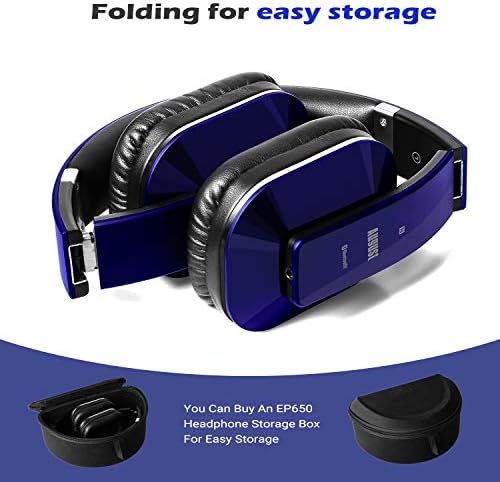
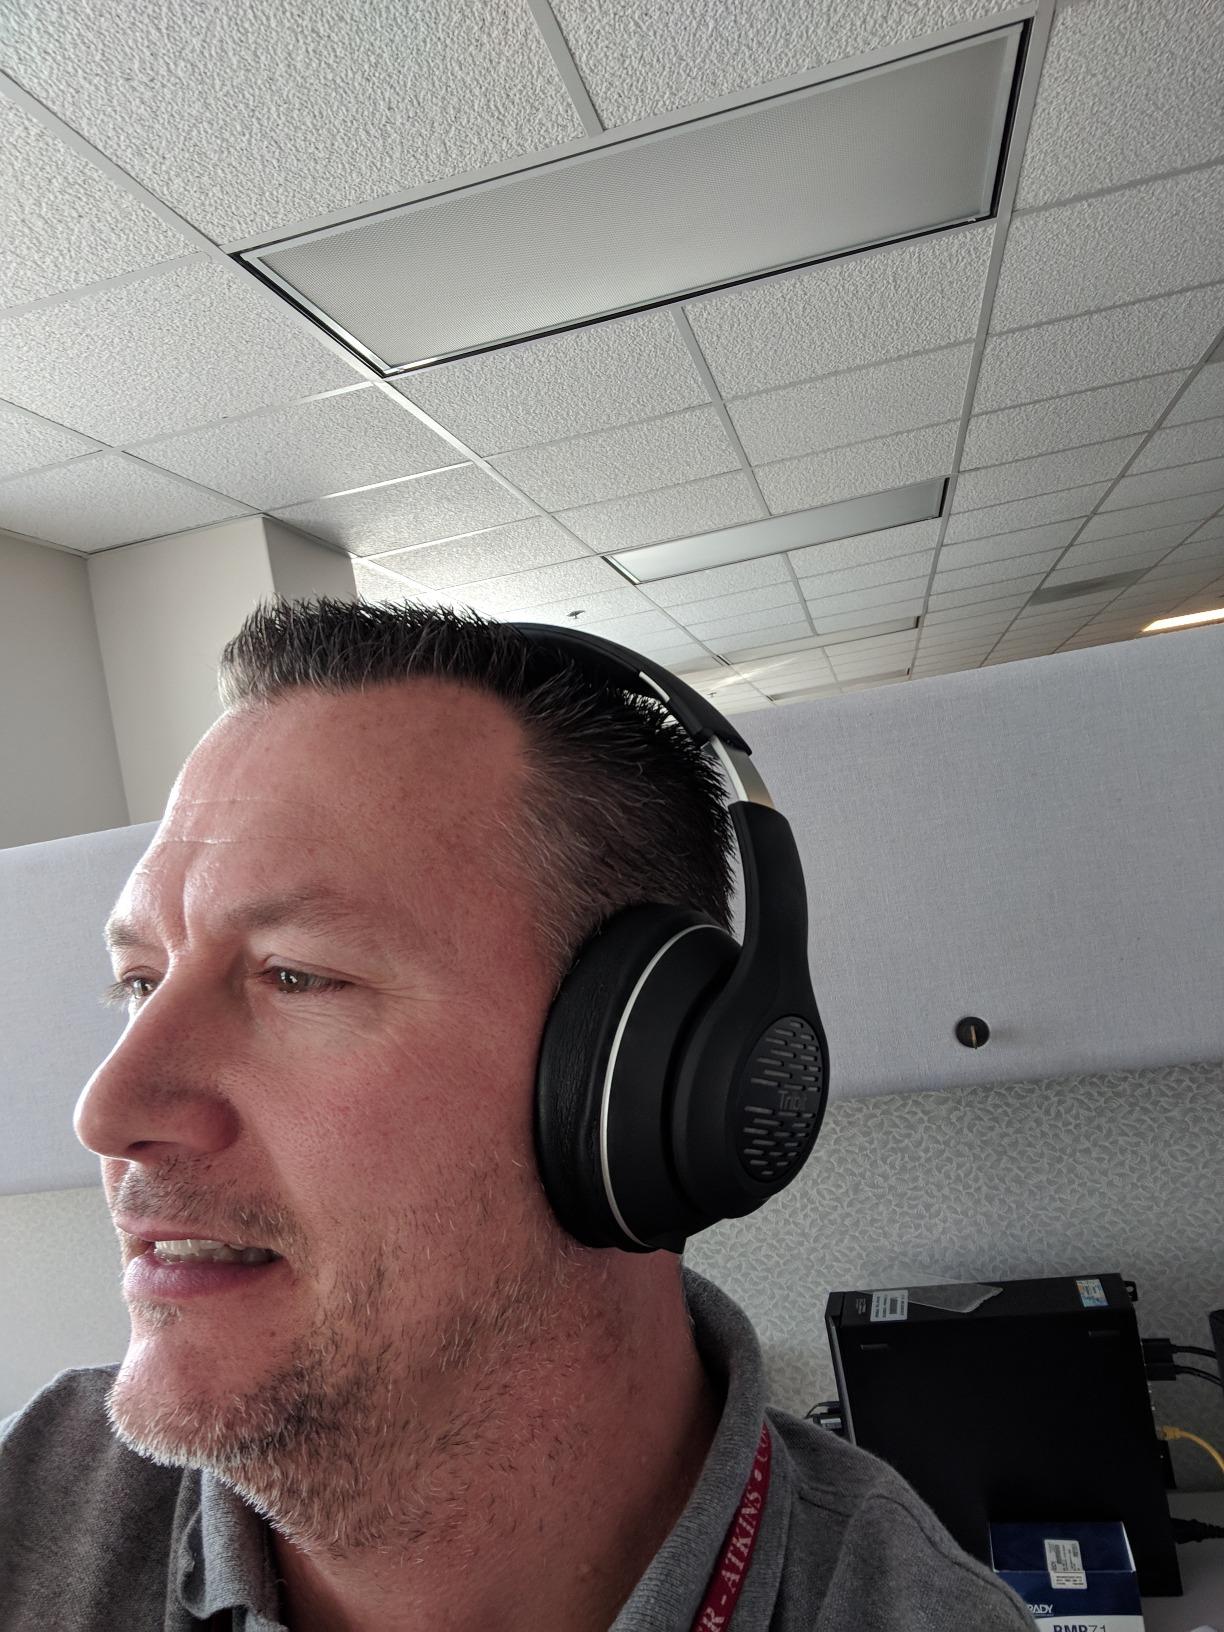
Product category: headphones
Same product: no